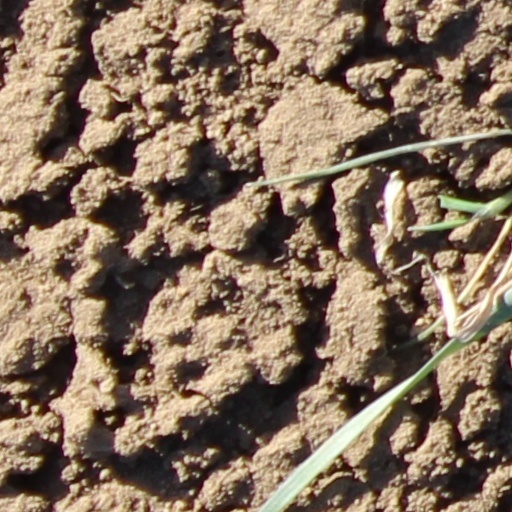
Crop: wheat